Gizmodo

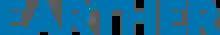
Earther logo used from 2017 to 2023

Earther is an environmental news sub-blog which was launched in September 2017. Earther launched with the mission to chronicle three main topics: "The future of Earth," "The future of humans on Earth," and "The future of life on Earth." Founding managing editor Maddie Stone said that the site was created because it "felt like a salient and important time to create a destination for environmental news where folks can go to read up on the latest studies, but also hear the latest news about how natural disasters are affecting people, the big important environmental policies being raised around the world, and some of the biggest conservation stories."